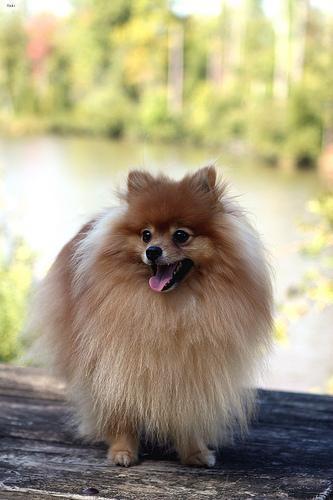
pomeranian